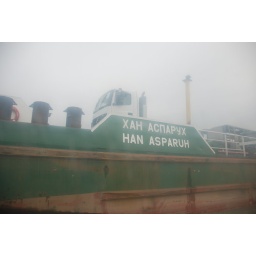
The boat saving us. It had several trucks in it!